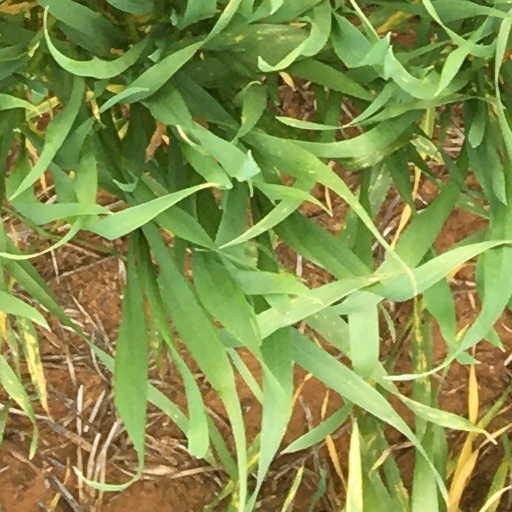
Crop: wheat